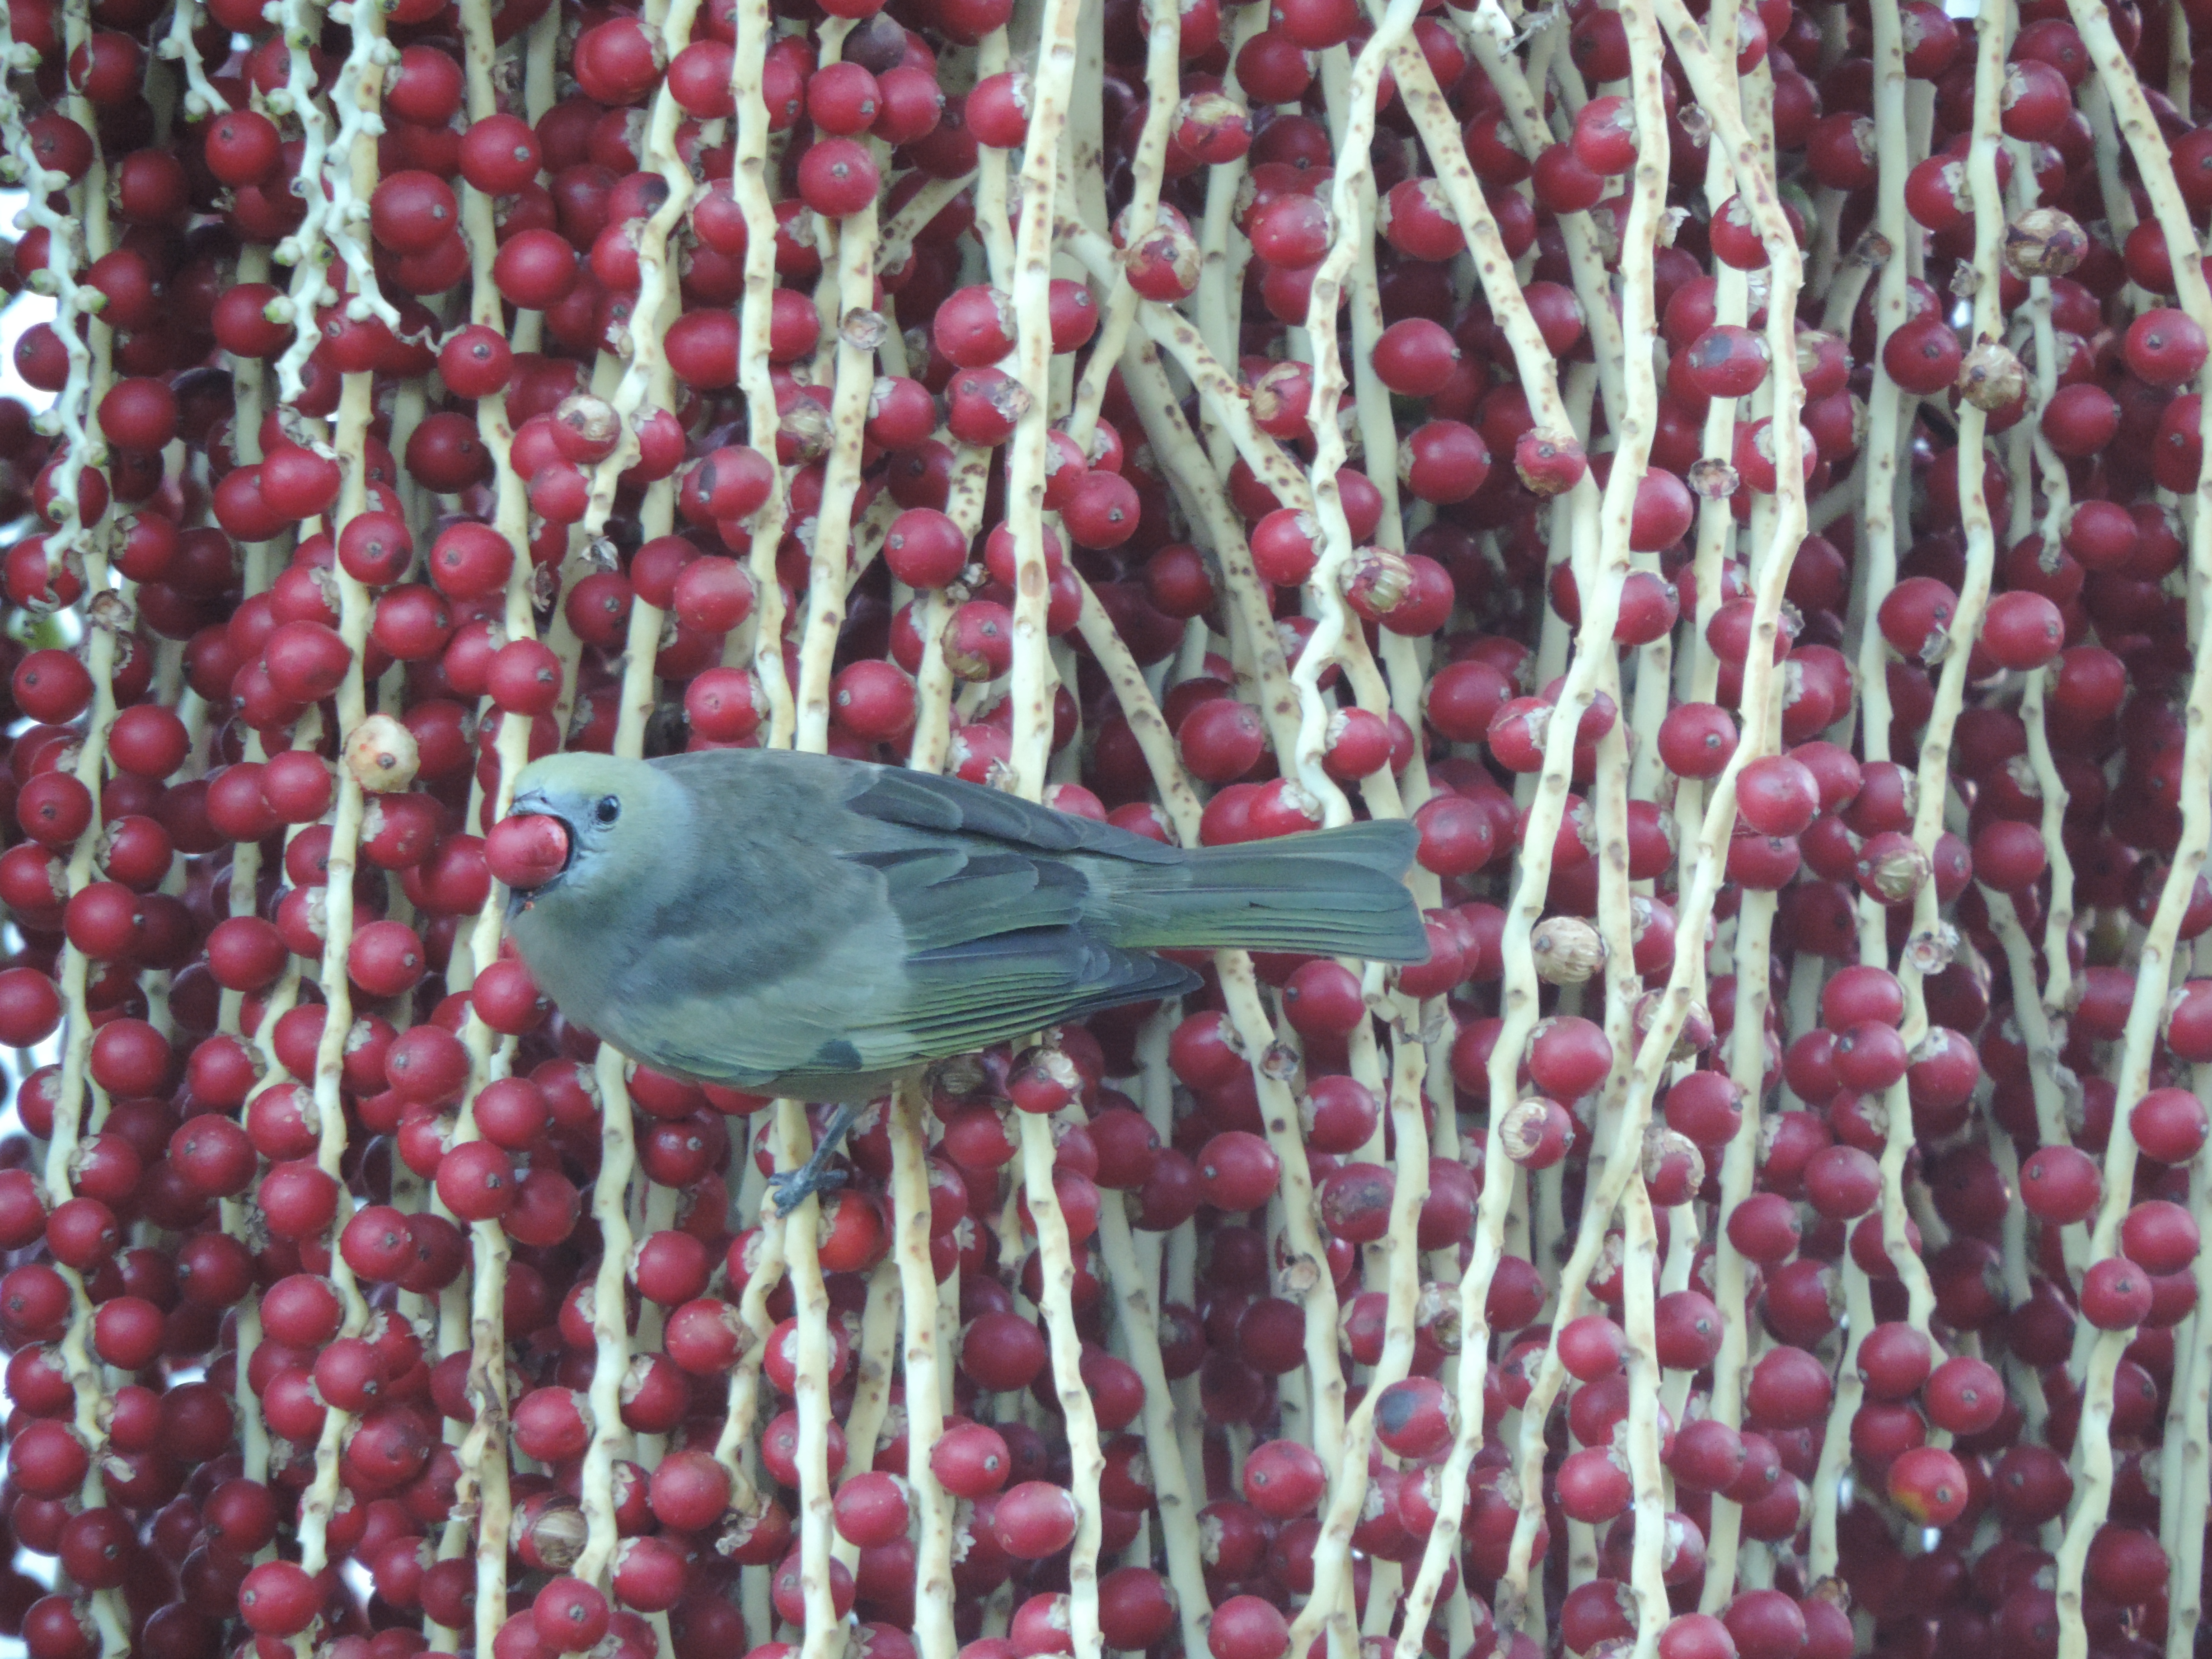
bird, pink, fauna, beak, magenta, cardinal, tree